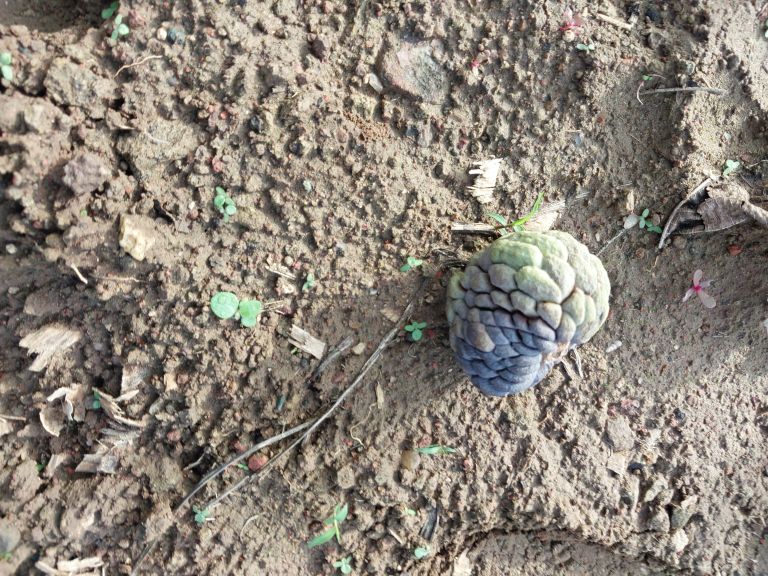
Disease label: Blank Canker